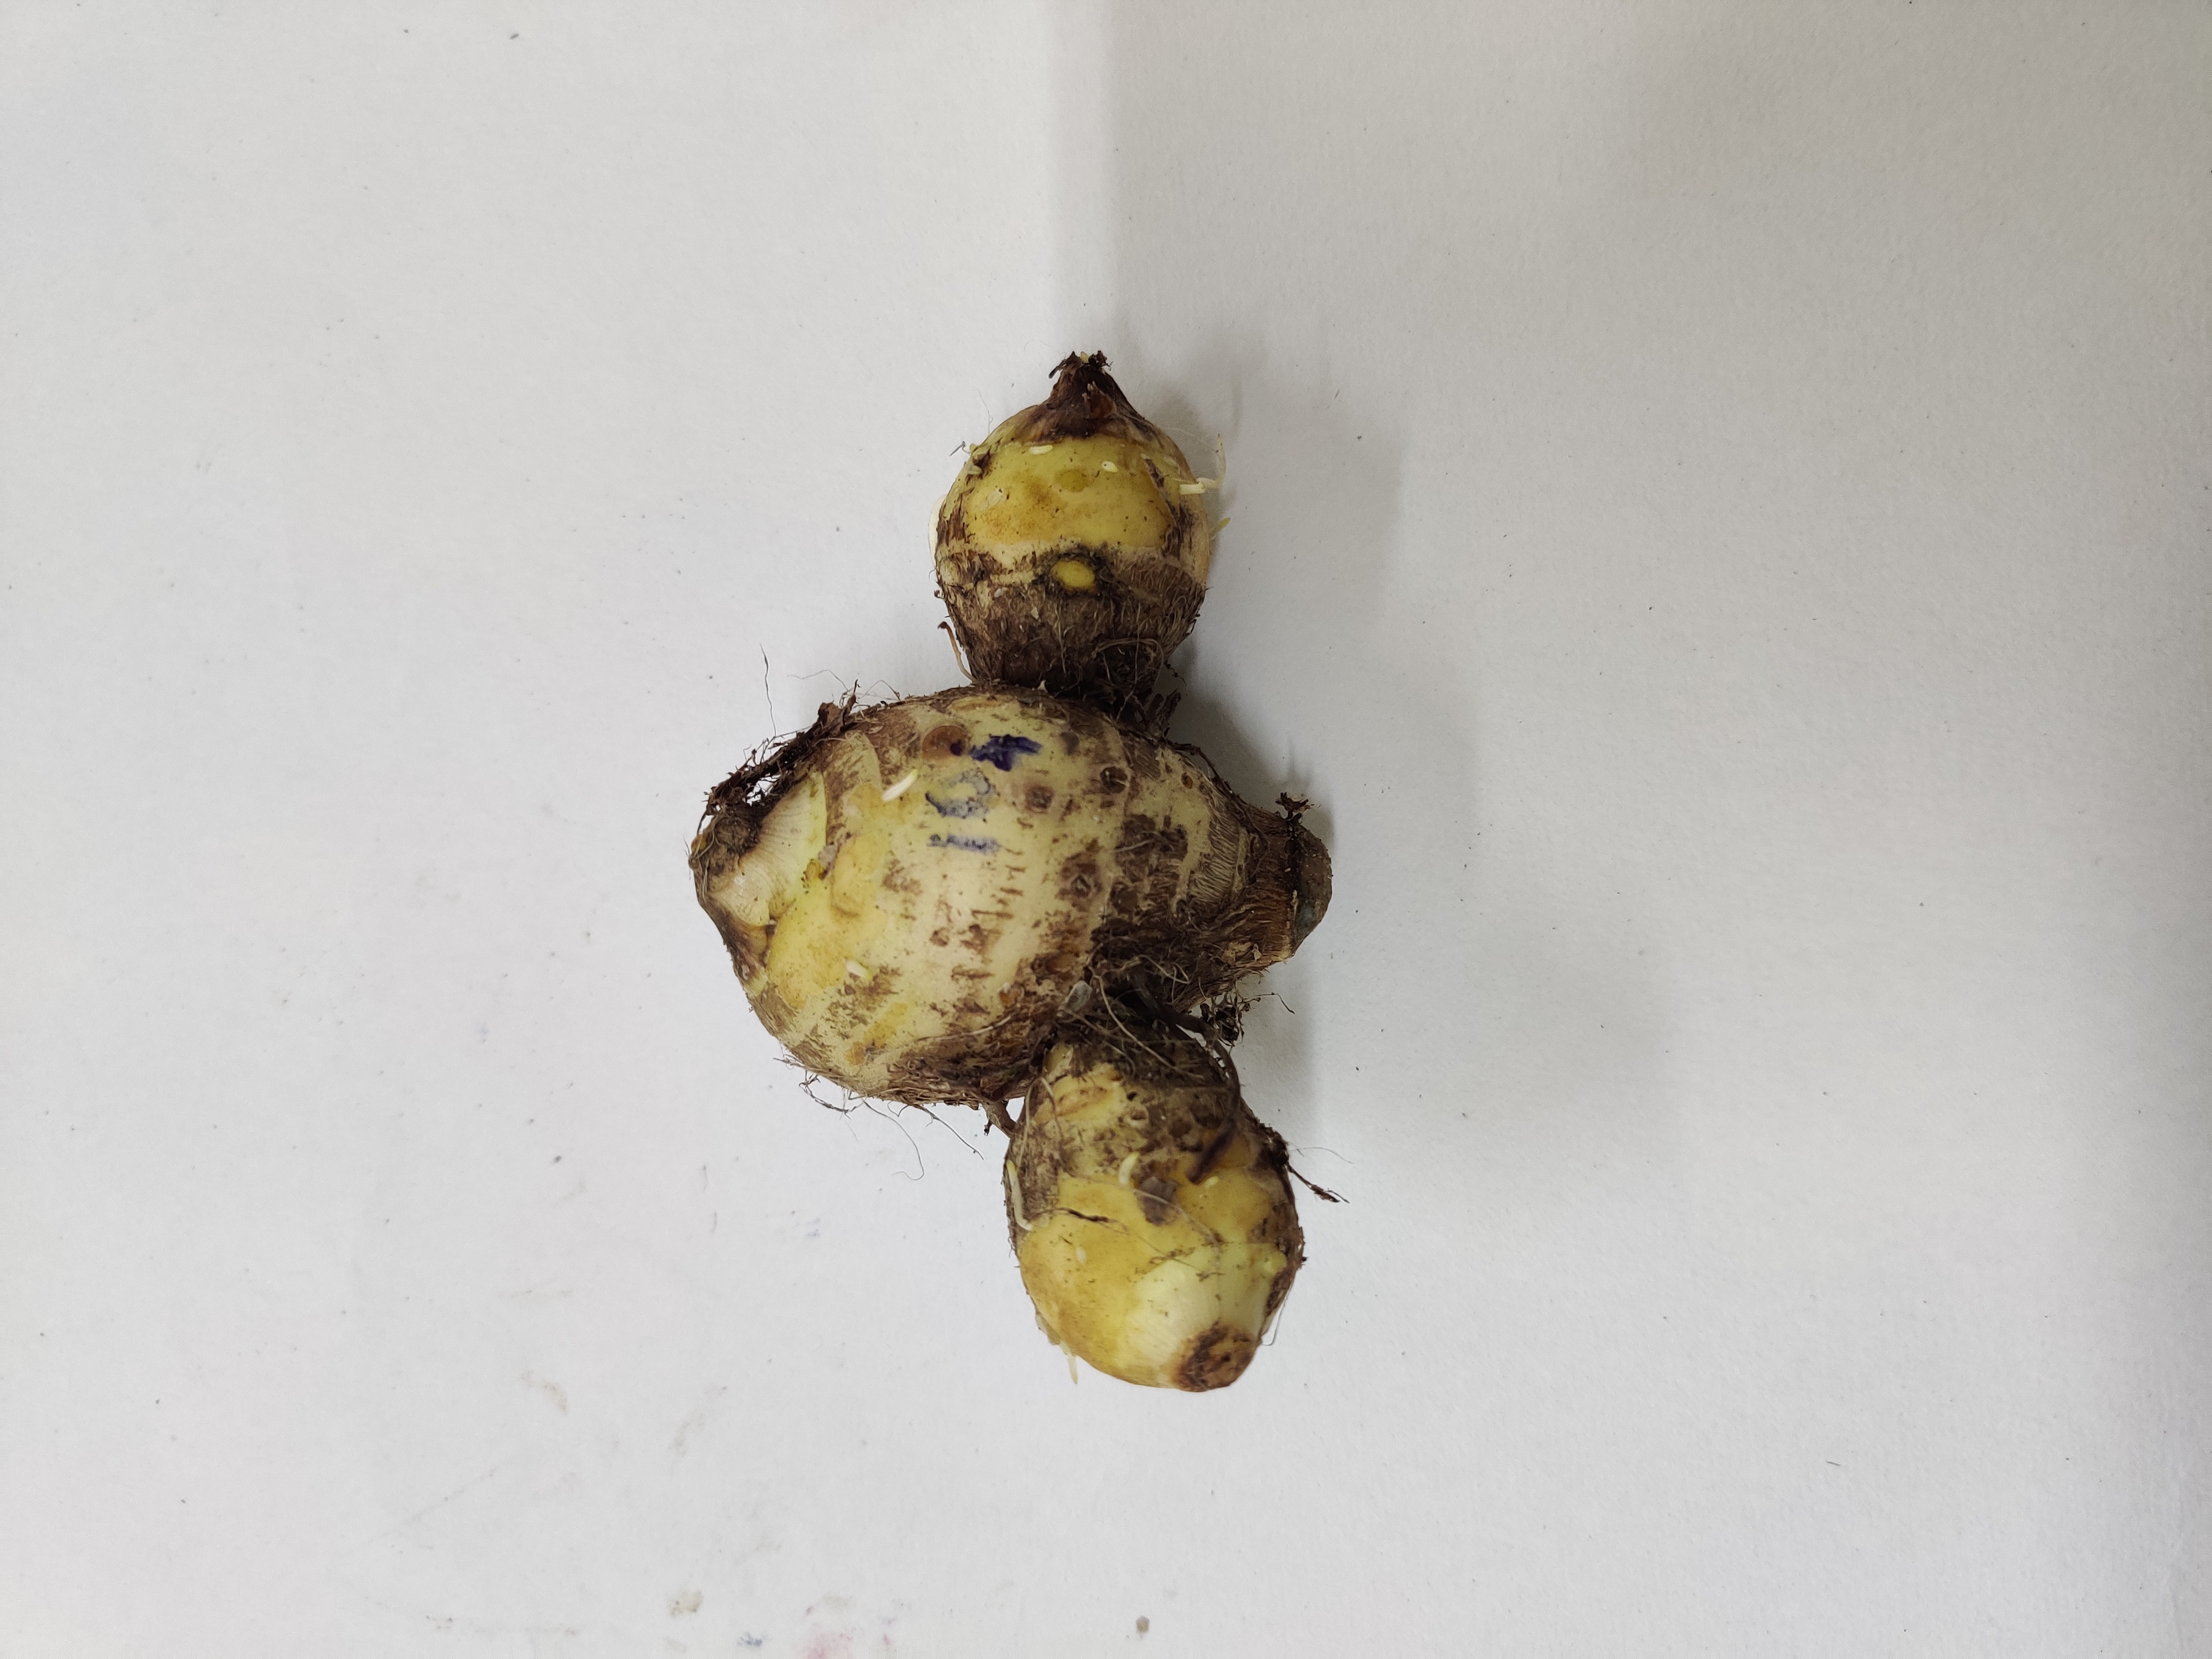
Crop: Taro root
Condition: Damaged